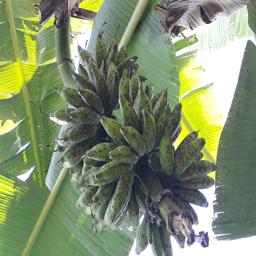
Label: BANANA FRUIT- SCARRING BEETLE